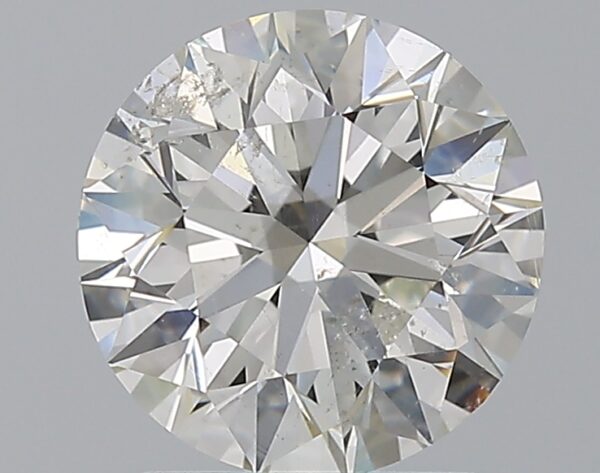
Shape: round
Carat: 2
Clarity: SI2
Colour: H
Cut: EX
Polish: EX
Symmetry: EX
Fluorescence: N
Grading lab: IGI
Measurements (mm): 8.05 x 8 x 5.01